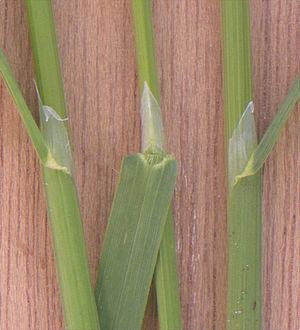
Le Pâturin commun est une espèce de plantes monocotylédones de la famille des Poaceae, sous-famille des Pooideae, originaire d'Eurasie et d'Afrique du Nord.